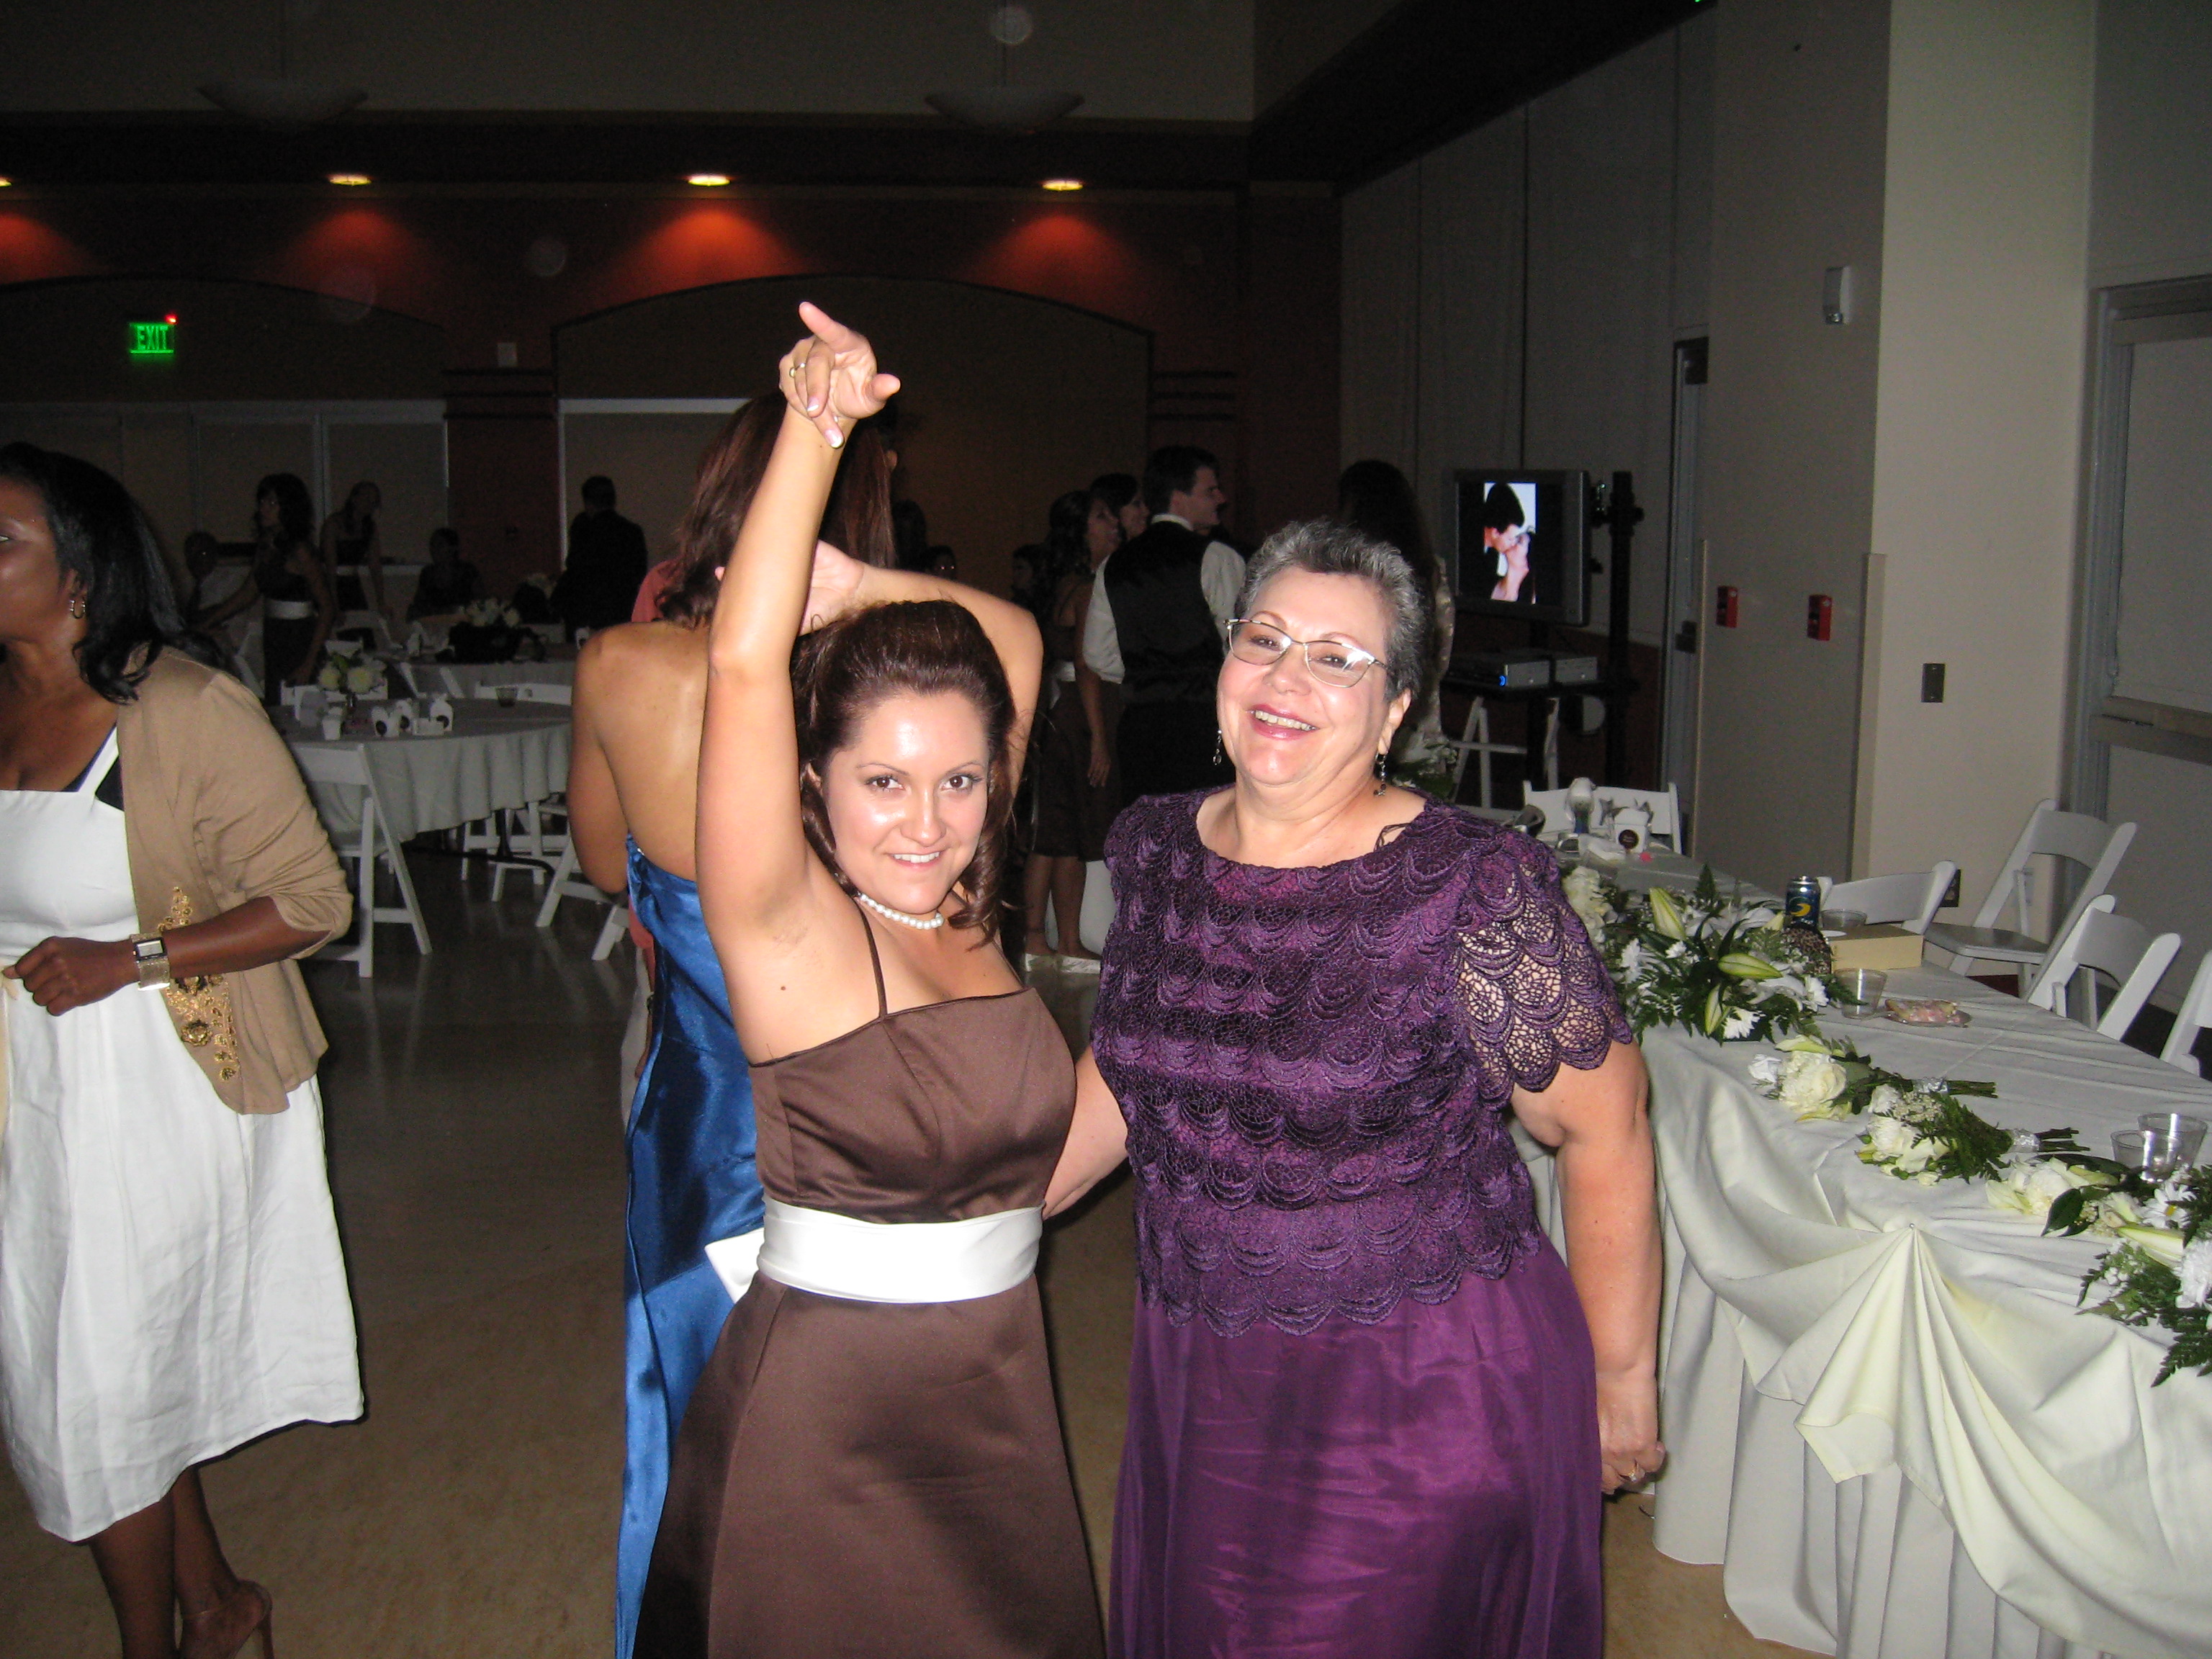
meal, wedding, bride, groom, cake, ceremony, creativecommons, reception, event, weddings, wedding reception